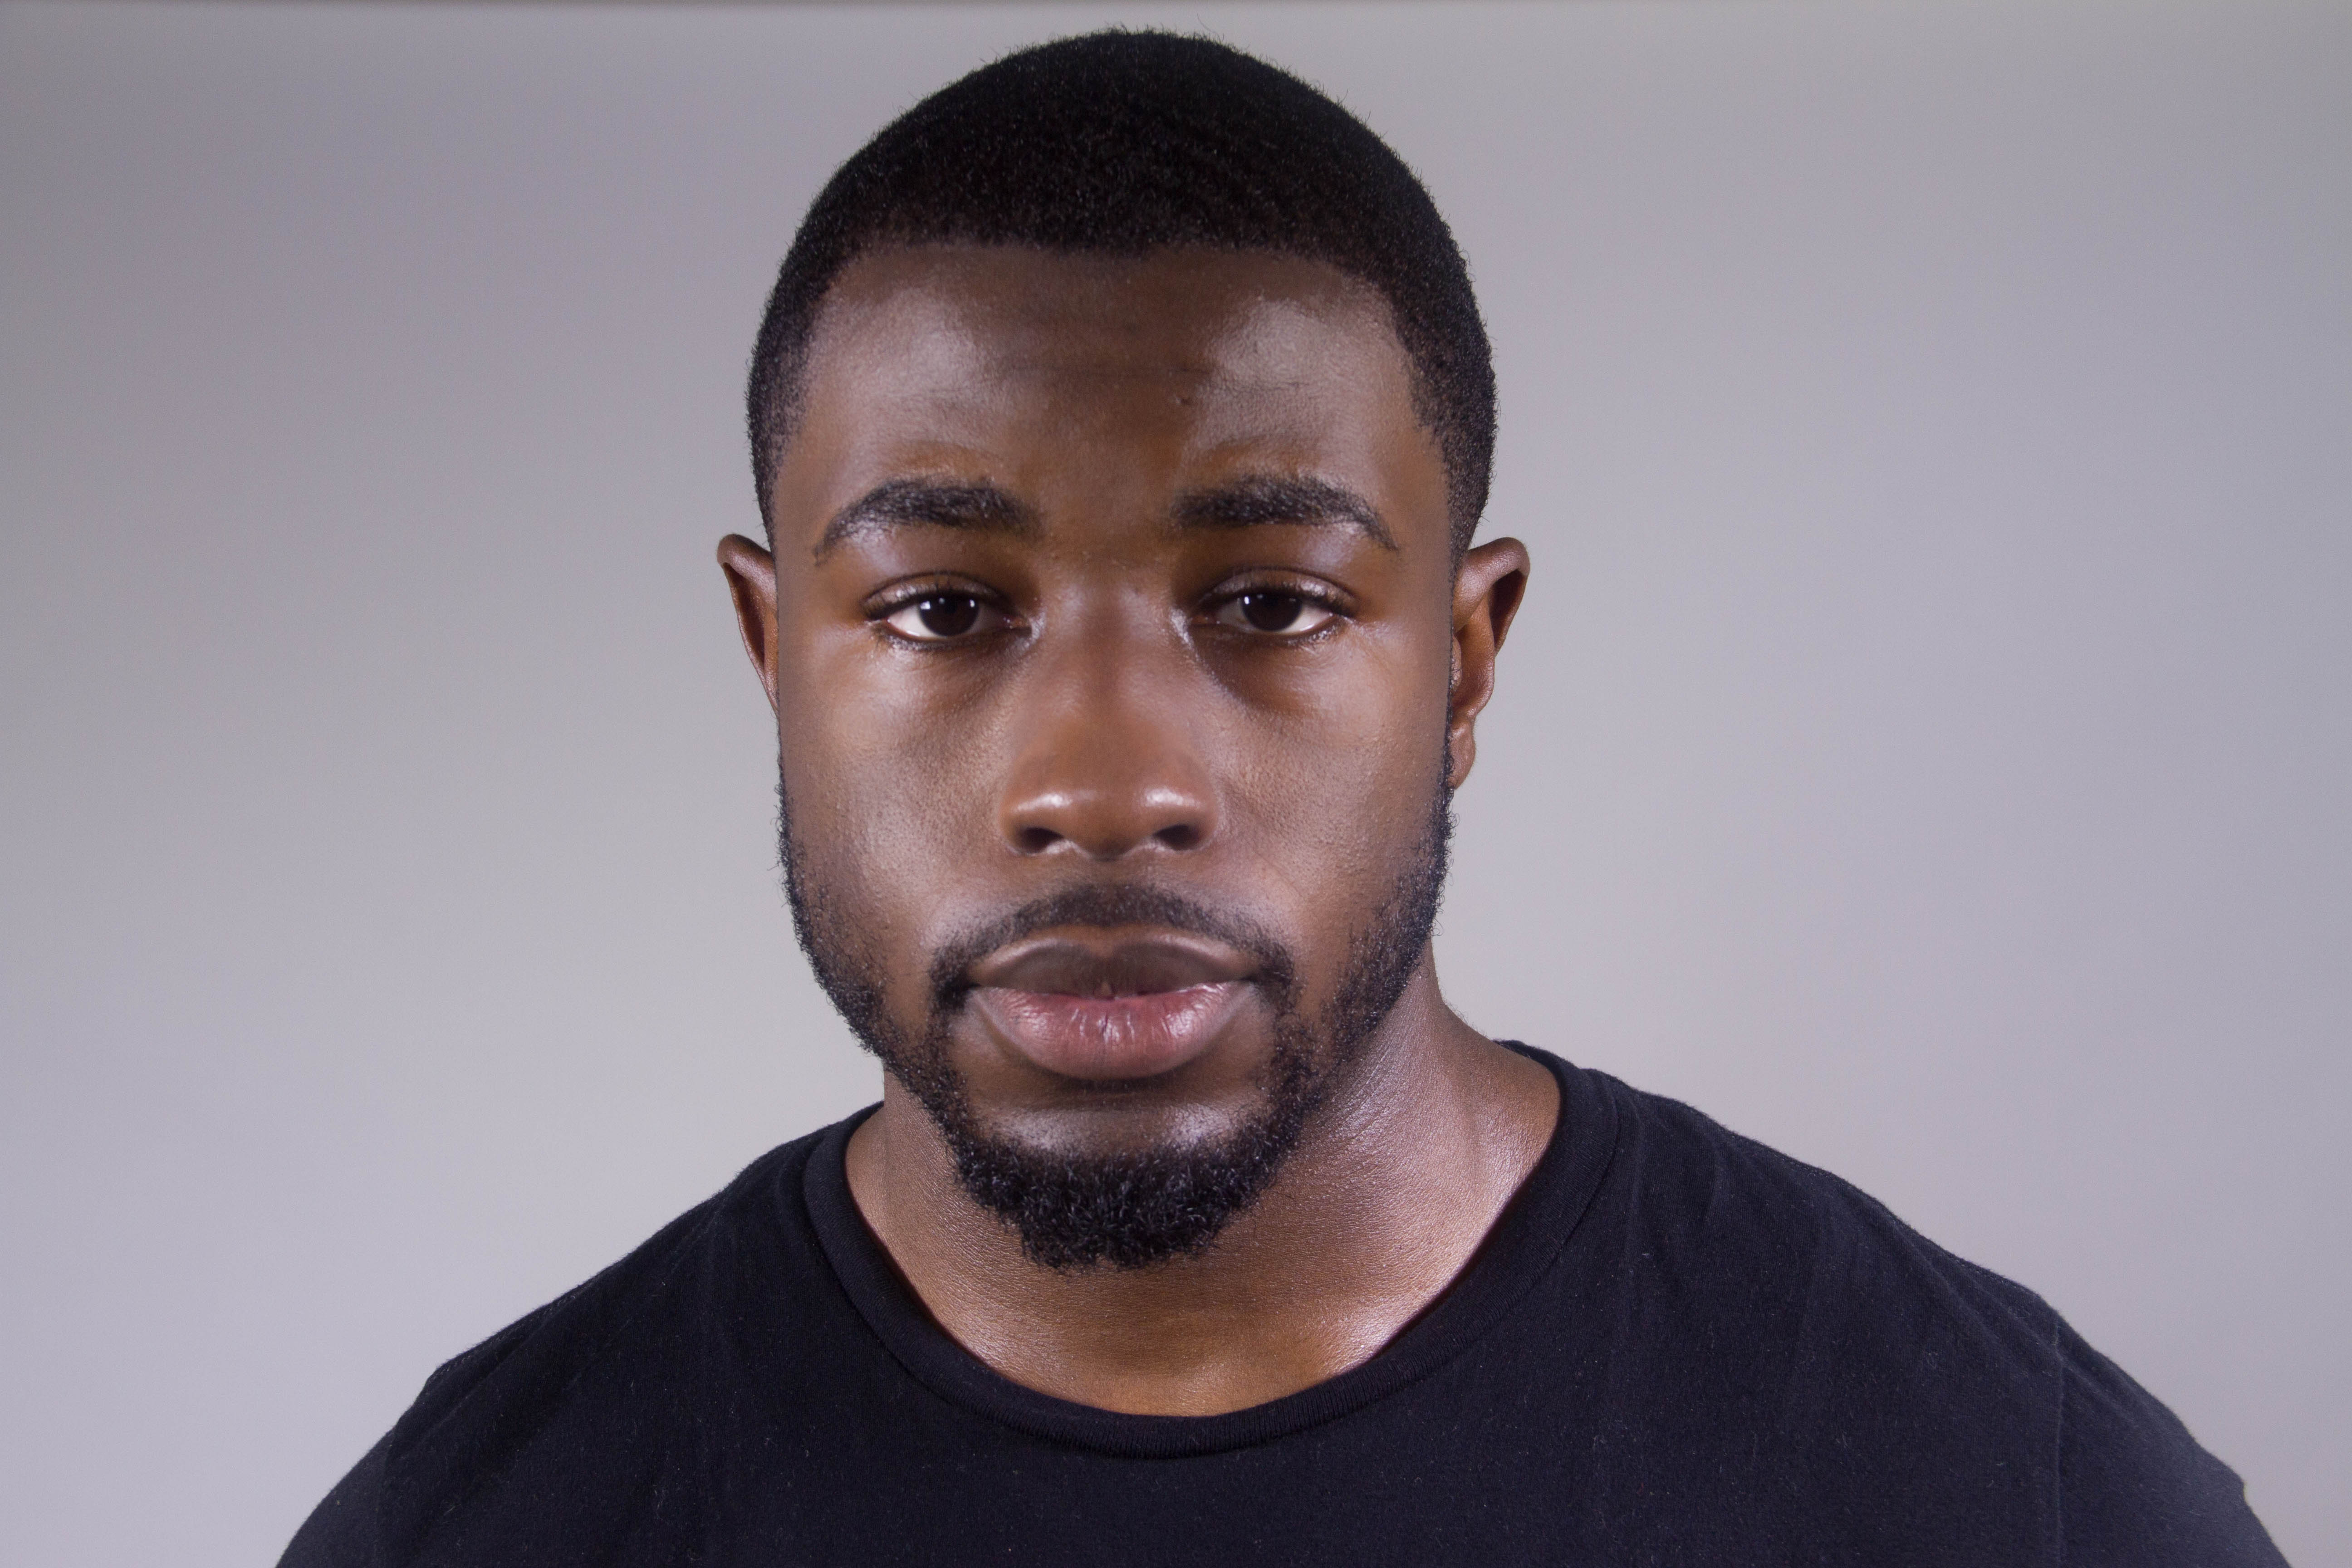
Portrait style: Real Portrait